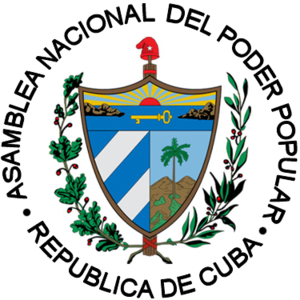
L'Assemblée nationale du pouvoir populaire est le parlement de la République de Cuba et l'organe suprême du pouvoir d'État. Ses membres sont élus dans des circonscriptions à candidature unique pour une durée de cinq ans. Le président actuel de l'Assemblée est Esteban Lazo. L'Assemblée se réunit deux fois par an. Entre les sessions, elle est représentée par les 31 membres du Conseil d'État. L'élection la plus récente a eu lieu le 11 mars 2018.